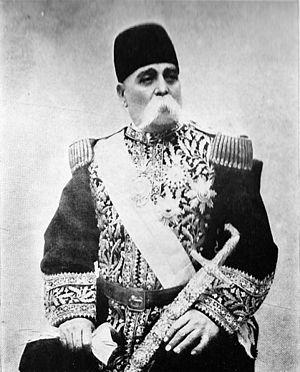
Abd-ol-Majid Mirza Ein-ed-Dowleh, né en 1845 et mort en 1927 était un prince Kadjar. Il était le fils aîné du Prince Soltan Ahmad Mirza Azad-al-Dowleh, et l'arrière-petit-fils de Fath Ali Chah. Ein-ed-Dowleh fut, à de multiples reprises, le premier Ministre de l'Iran. Abd-ol-Madjid Mirza était marié à la fille de Mozaffareddine Chah, la princesse Fakhr-os-Saltaneh.